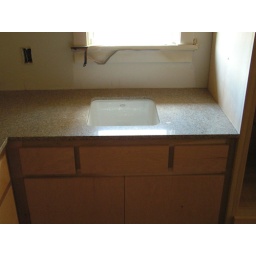
The prep sink in the kitchen has been installed.